Dick (1788 ship)

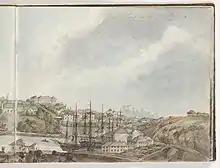
View of ships in Sydney Harbour c1817. State Library of New South Wales

"Dick" disappeared from "LR" in 1796 and reappeared only in 1812. She first appeared in the "Register of Shipping" ("RS") in 1810 ("RS" only commenced publishing in 1800). The two sources did not agree on a number of details. The registers were only as accurate as owners chose to keep them.